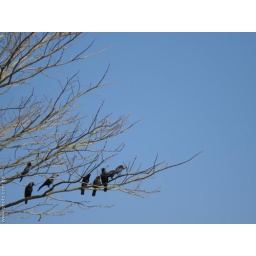
birds in blue